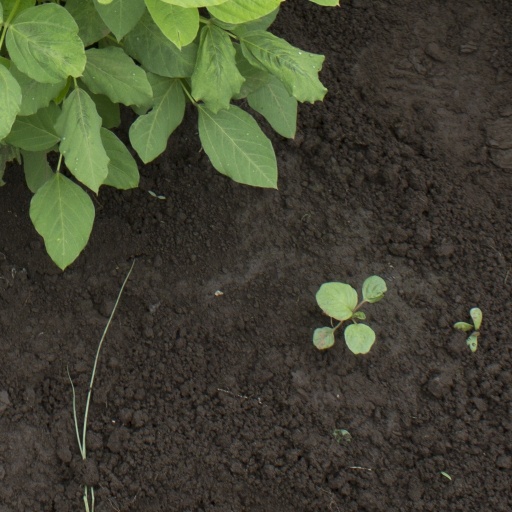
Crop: soybean